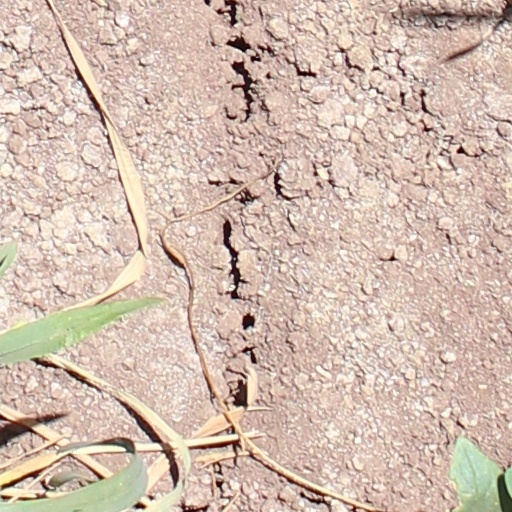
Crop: wheat